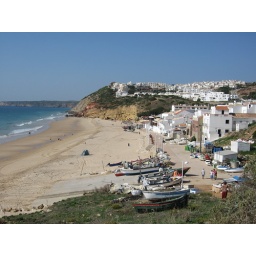
This was a gorgeous day and a perfect one to spend walking on the beach and relaxing in the water